Dicarbonyldi-μ-chlorodichlorodiplatinum

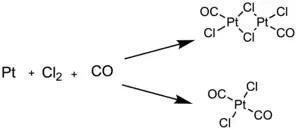
Compounds synthesized by Schutzenberger from sponge, and . is favored at high temperatures

Schützenberger first synthesized in 1868. The complex was sourced from black and and gases, but there are conflicting reports on whether he flowed a mixture of the gasses over platinum black or first formed and subsequently exposed the compound to . However, Schützenberger's isolated product is consistently reported to be a volatile yellow solid. Schützenberger also observed that performing the reaction at different temperatures yields compounds with different melting points. Based on this observation, Schützenberger identified that the composition of the platinum complex formed under these conditions is determined by the temperature at which the reaction proceeds. is formed at a narrow temperature range with this procedure, but the diplatinum complex (and liberation of two equivalents) is favored at higher temperatures.